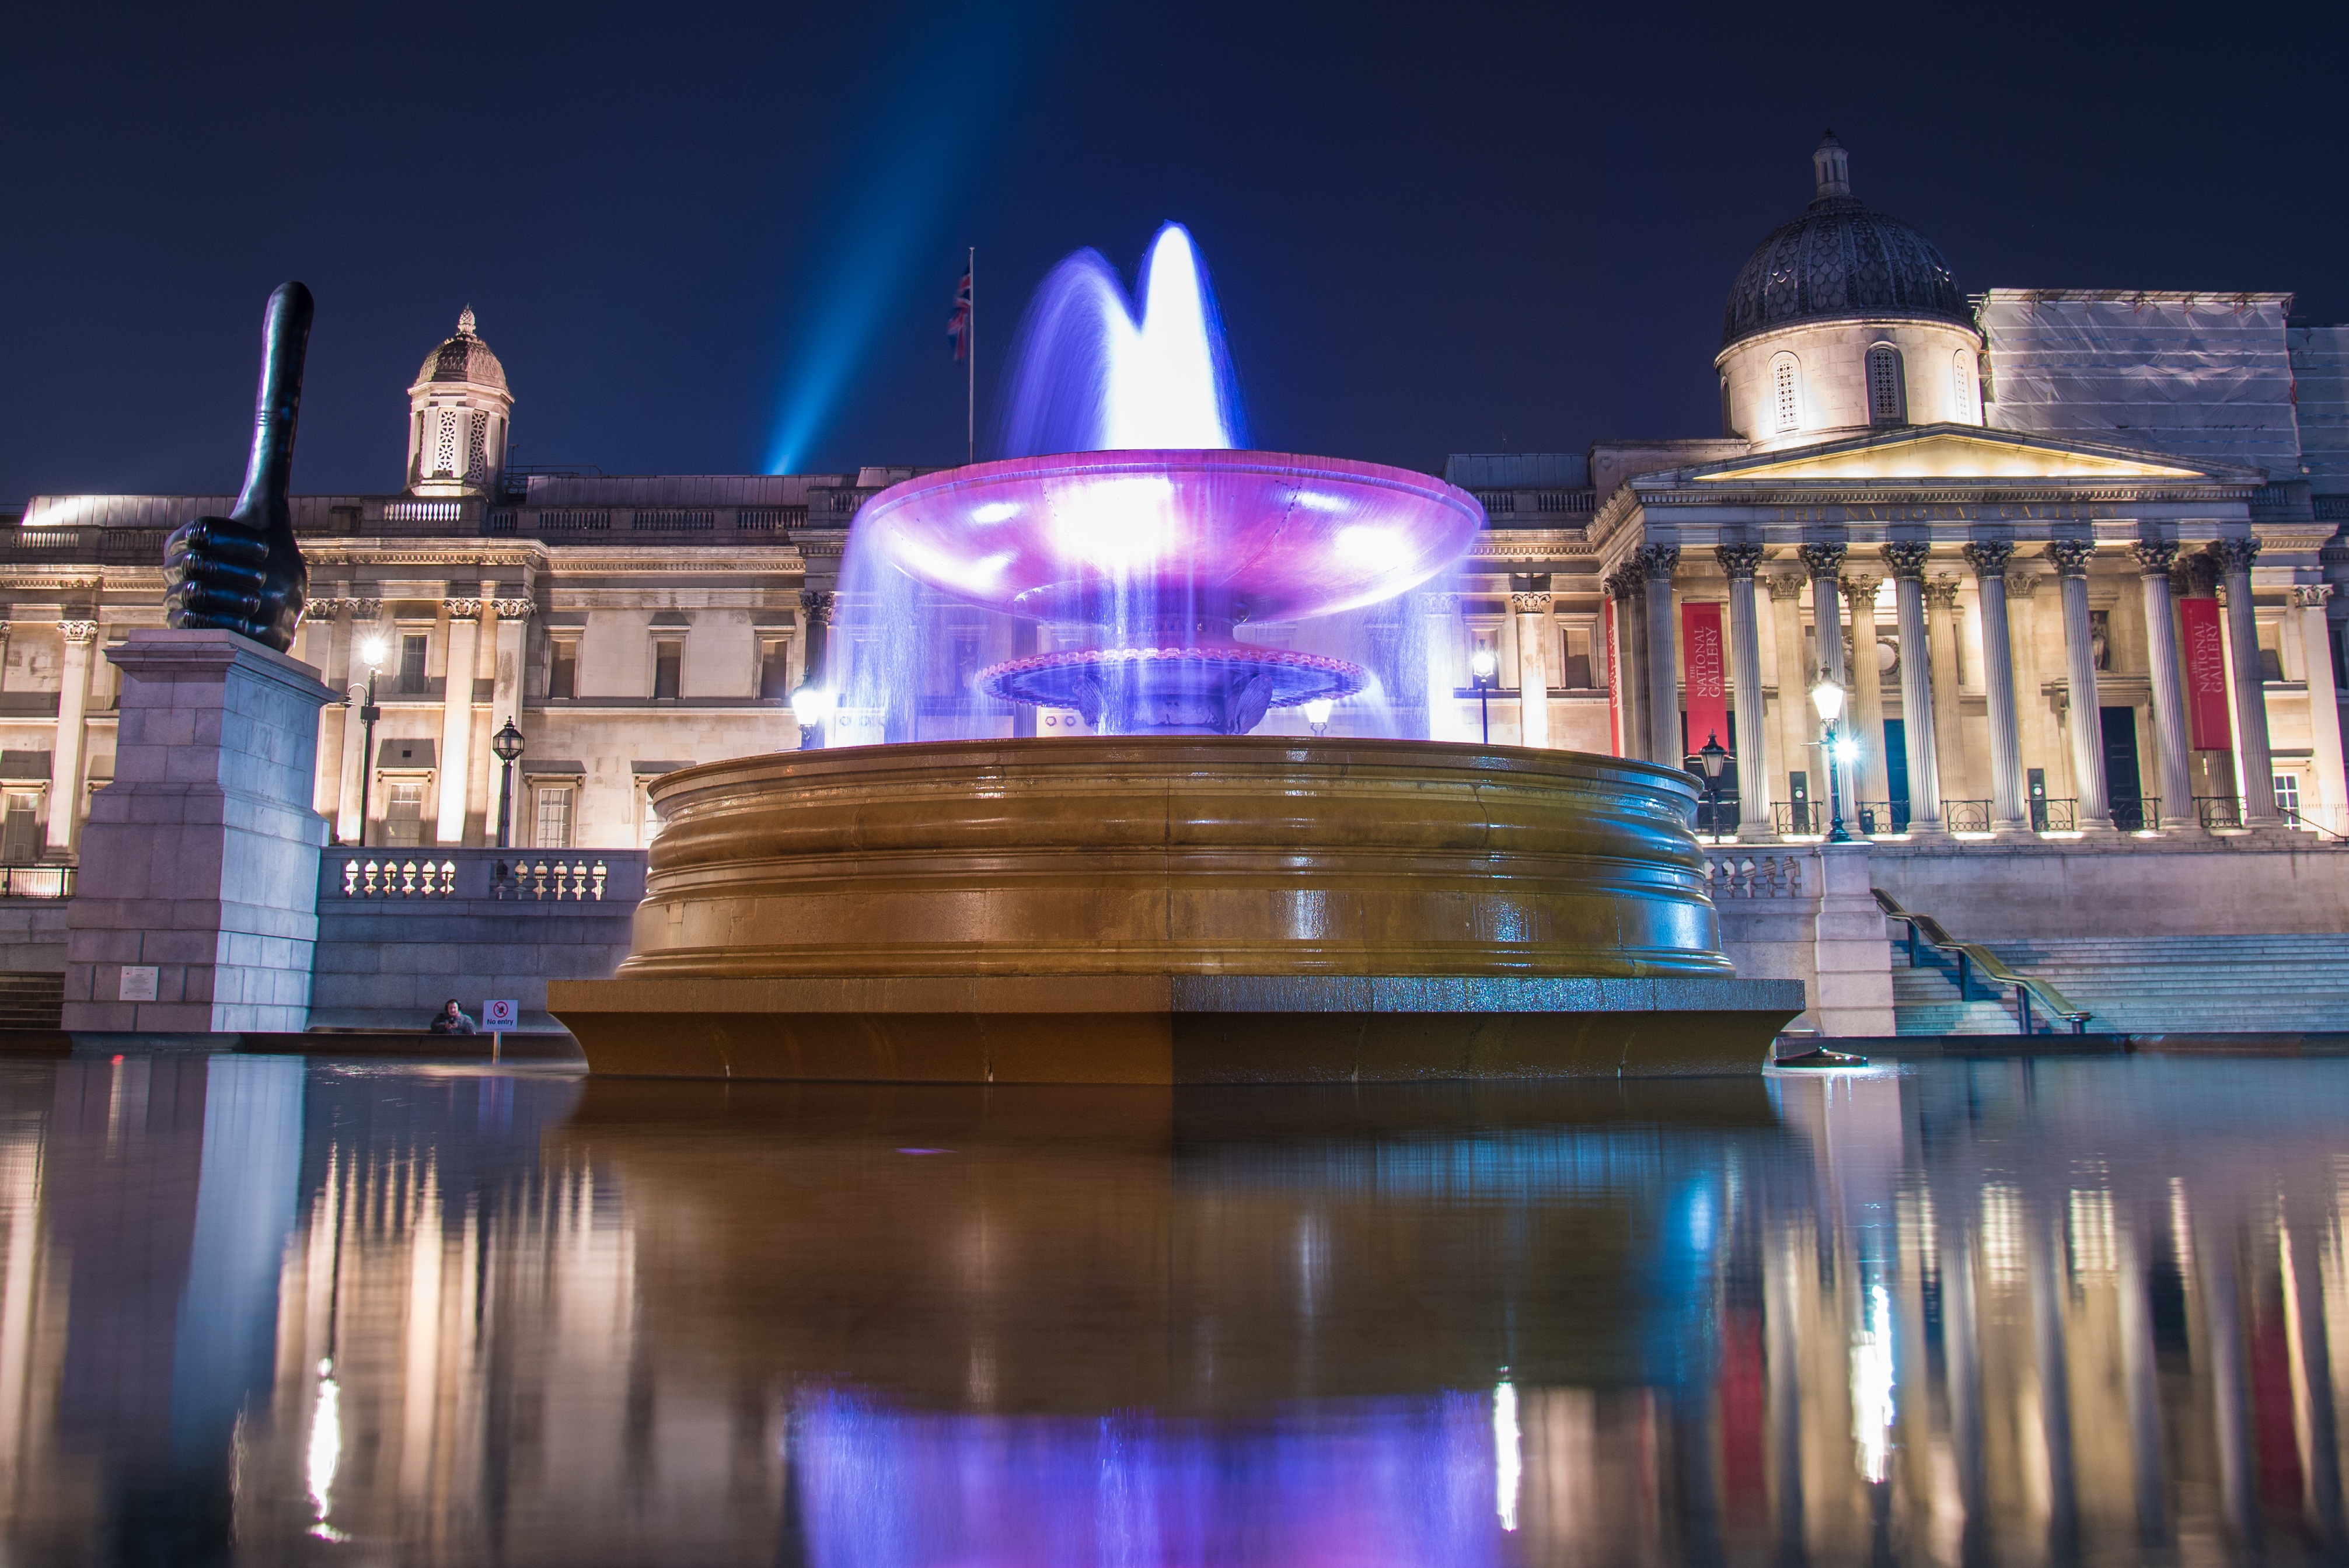
night, purple, cityscape, europe, evening, reflection, square, landmark, tourism, uk, england, london, fountain, british, european, britain, trafalgar, water feature, trafalgar square